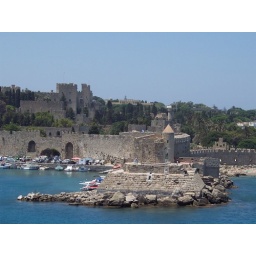
Medieval castle walls in Rhodes